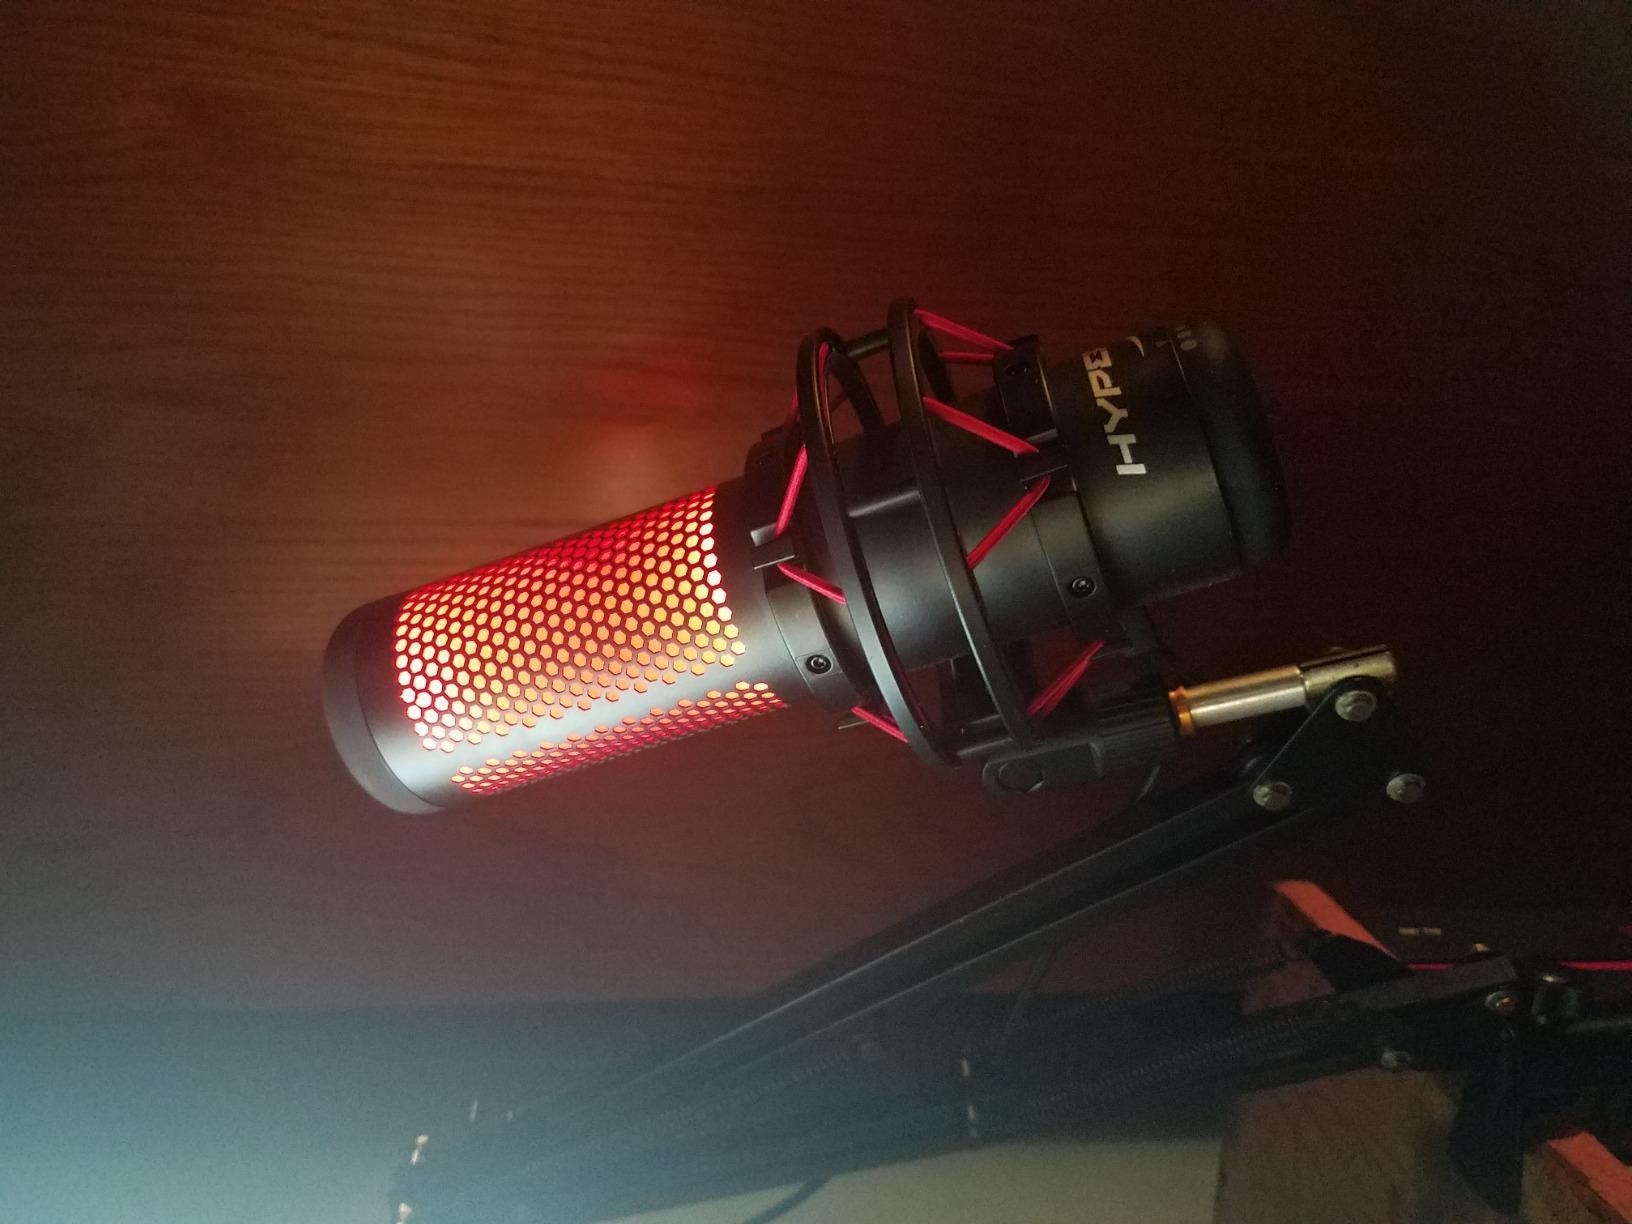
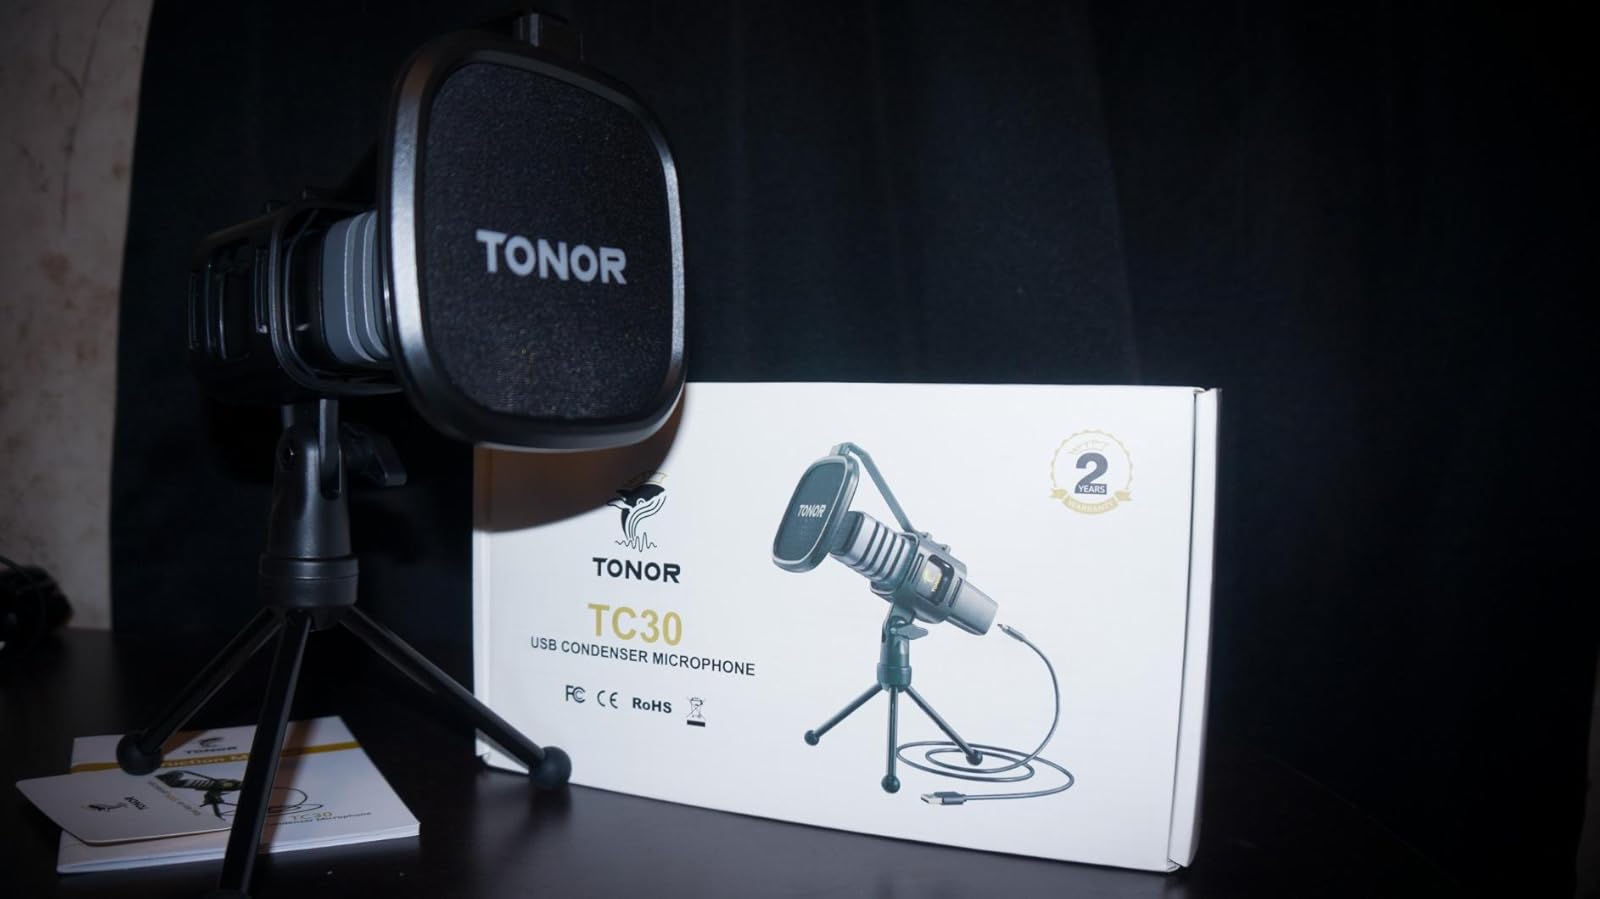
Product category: microphone
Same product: no